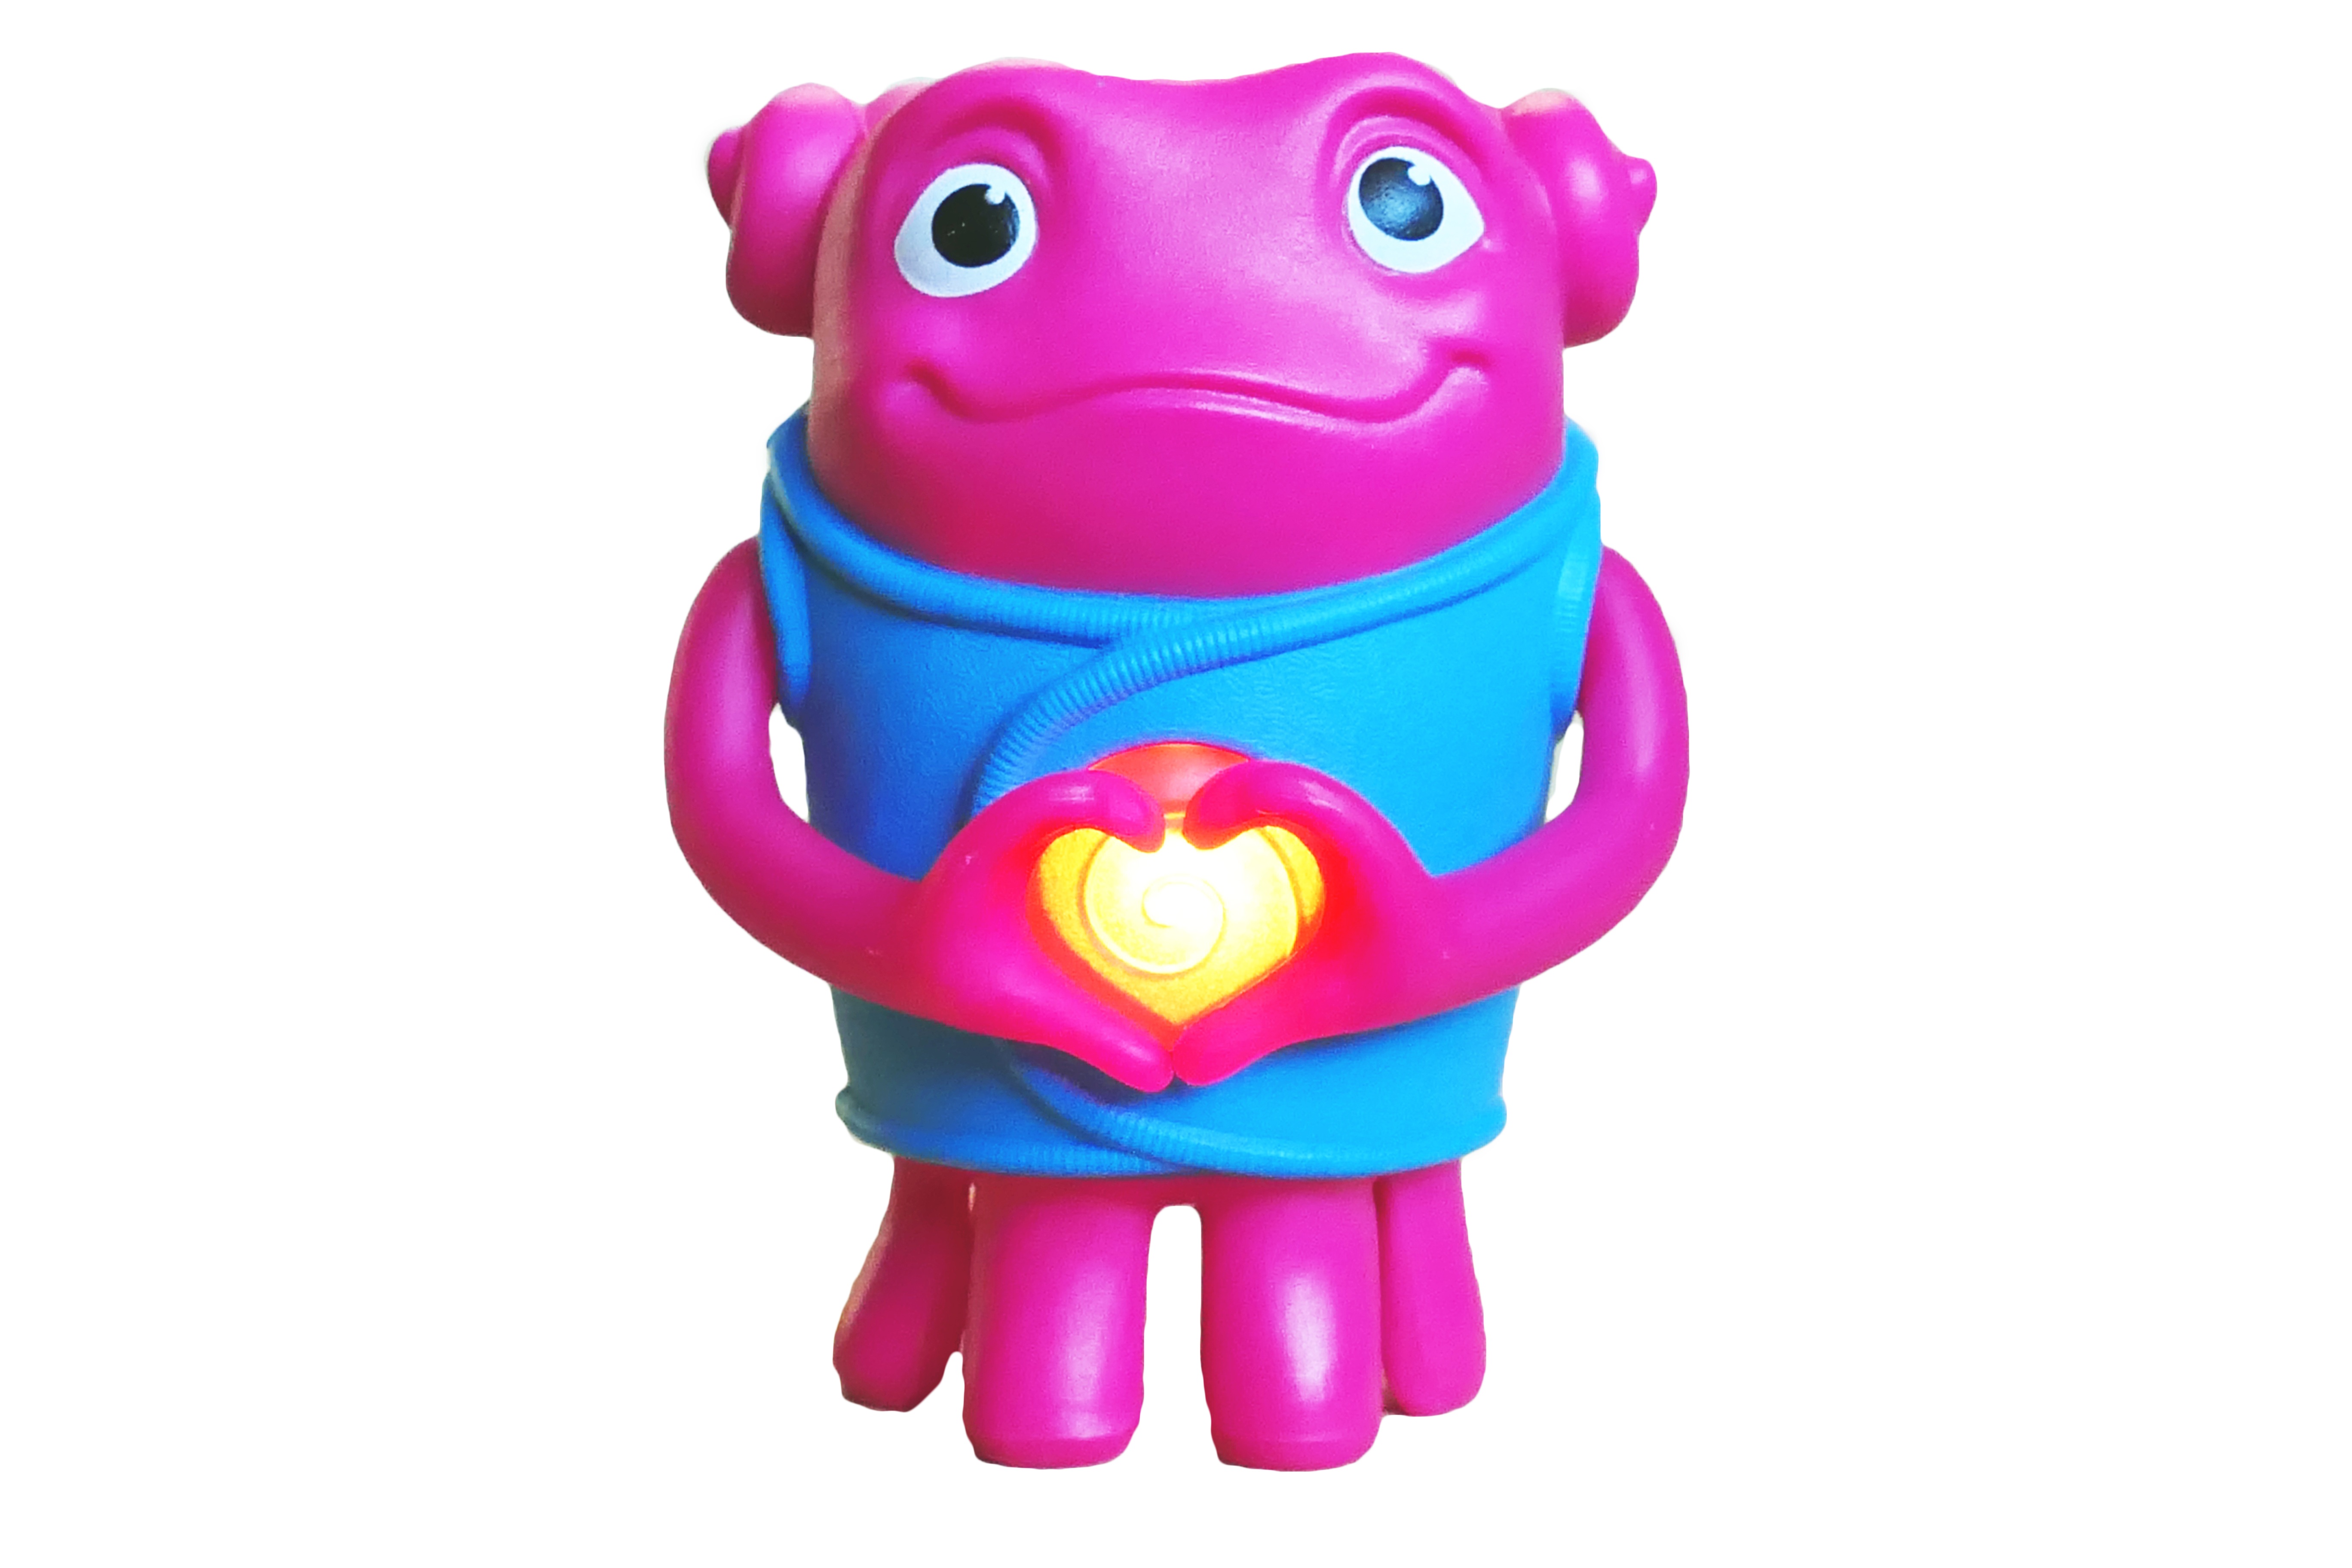
home, cute, space, playing, pink, toy, product, kids, science, fiction, figurine, toys, funny, alien, fantasy, figures, mascot, cartoon, extraterrestrial, scifi, science fiction, animal figure, stuffed toy